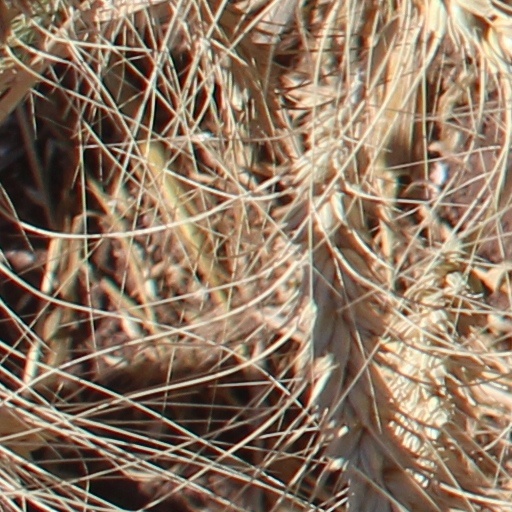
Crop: wheat